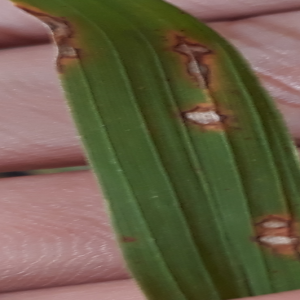
Disease: Blast